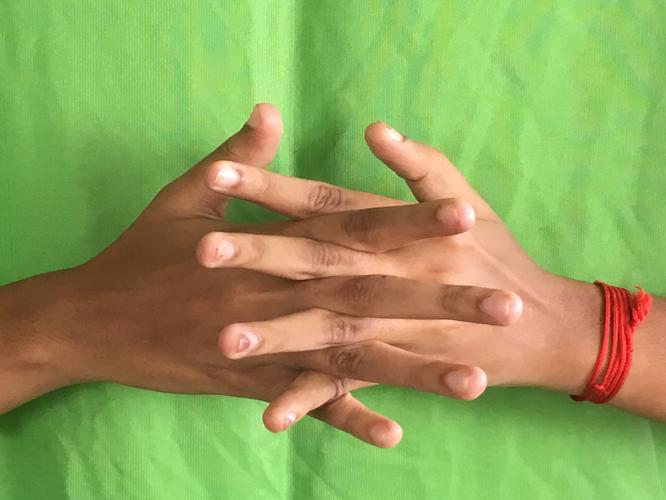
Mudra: Karkatta
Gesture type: double_hand